The Modern Cook

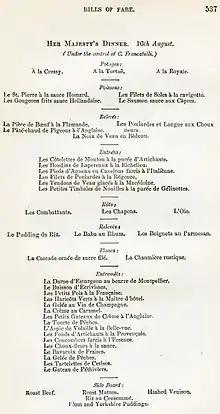
A Bill of Fare for a dinner for Her Majesty Queen Victoria

There are 13 bills of fare for "Her Majesty's Dinner", each with an exact date in 1841 and the words "("Under the control of C. Francatelli.")". Each of the royal dinners has either eight or nine courses (including a buffet or sideboard), except for that of 30 June which is divided into two "Services" and has 11 courses.